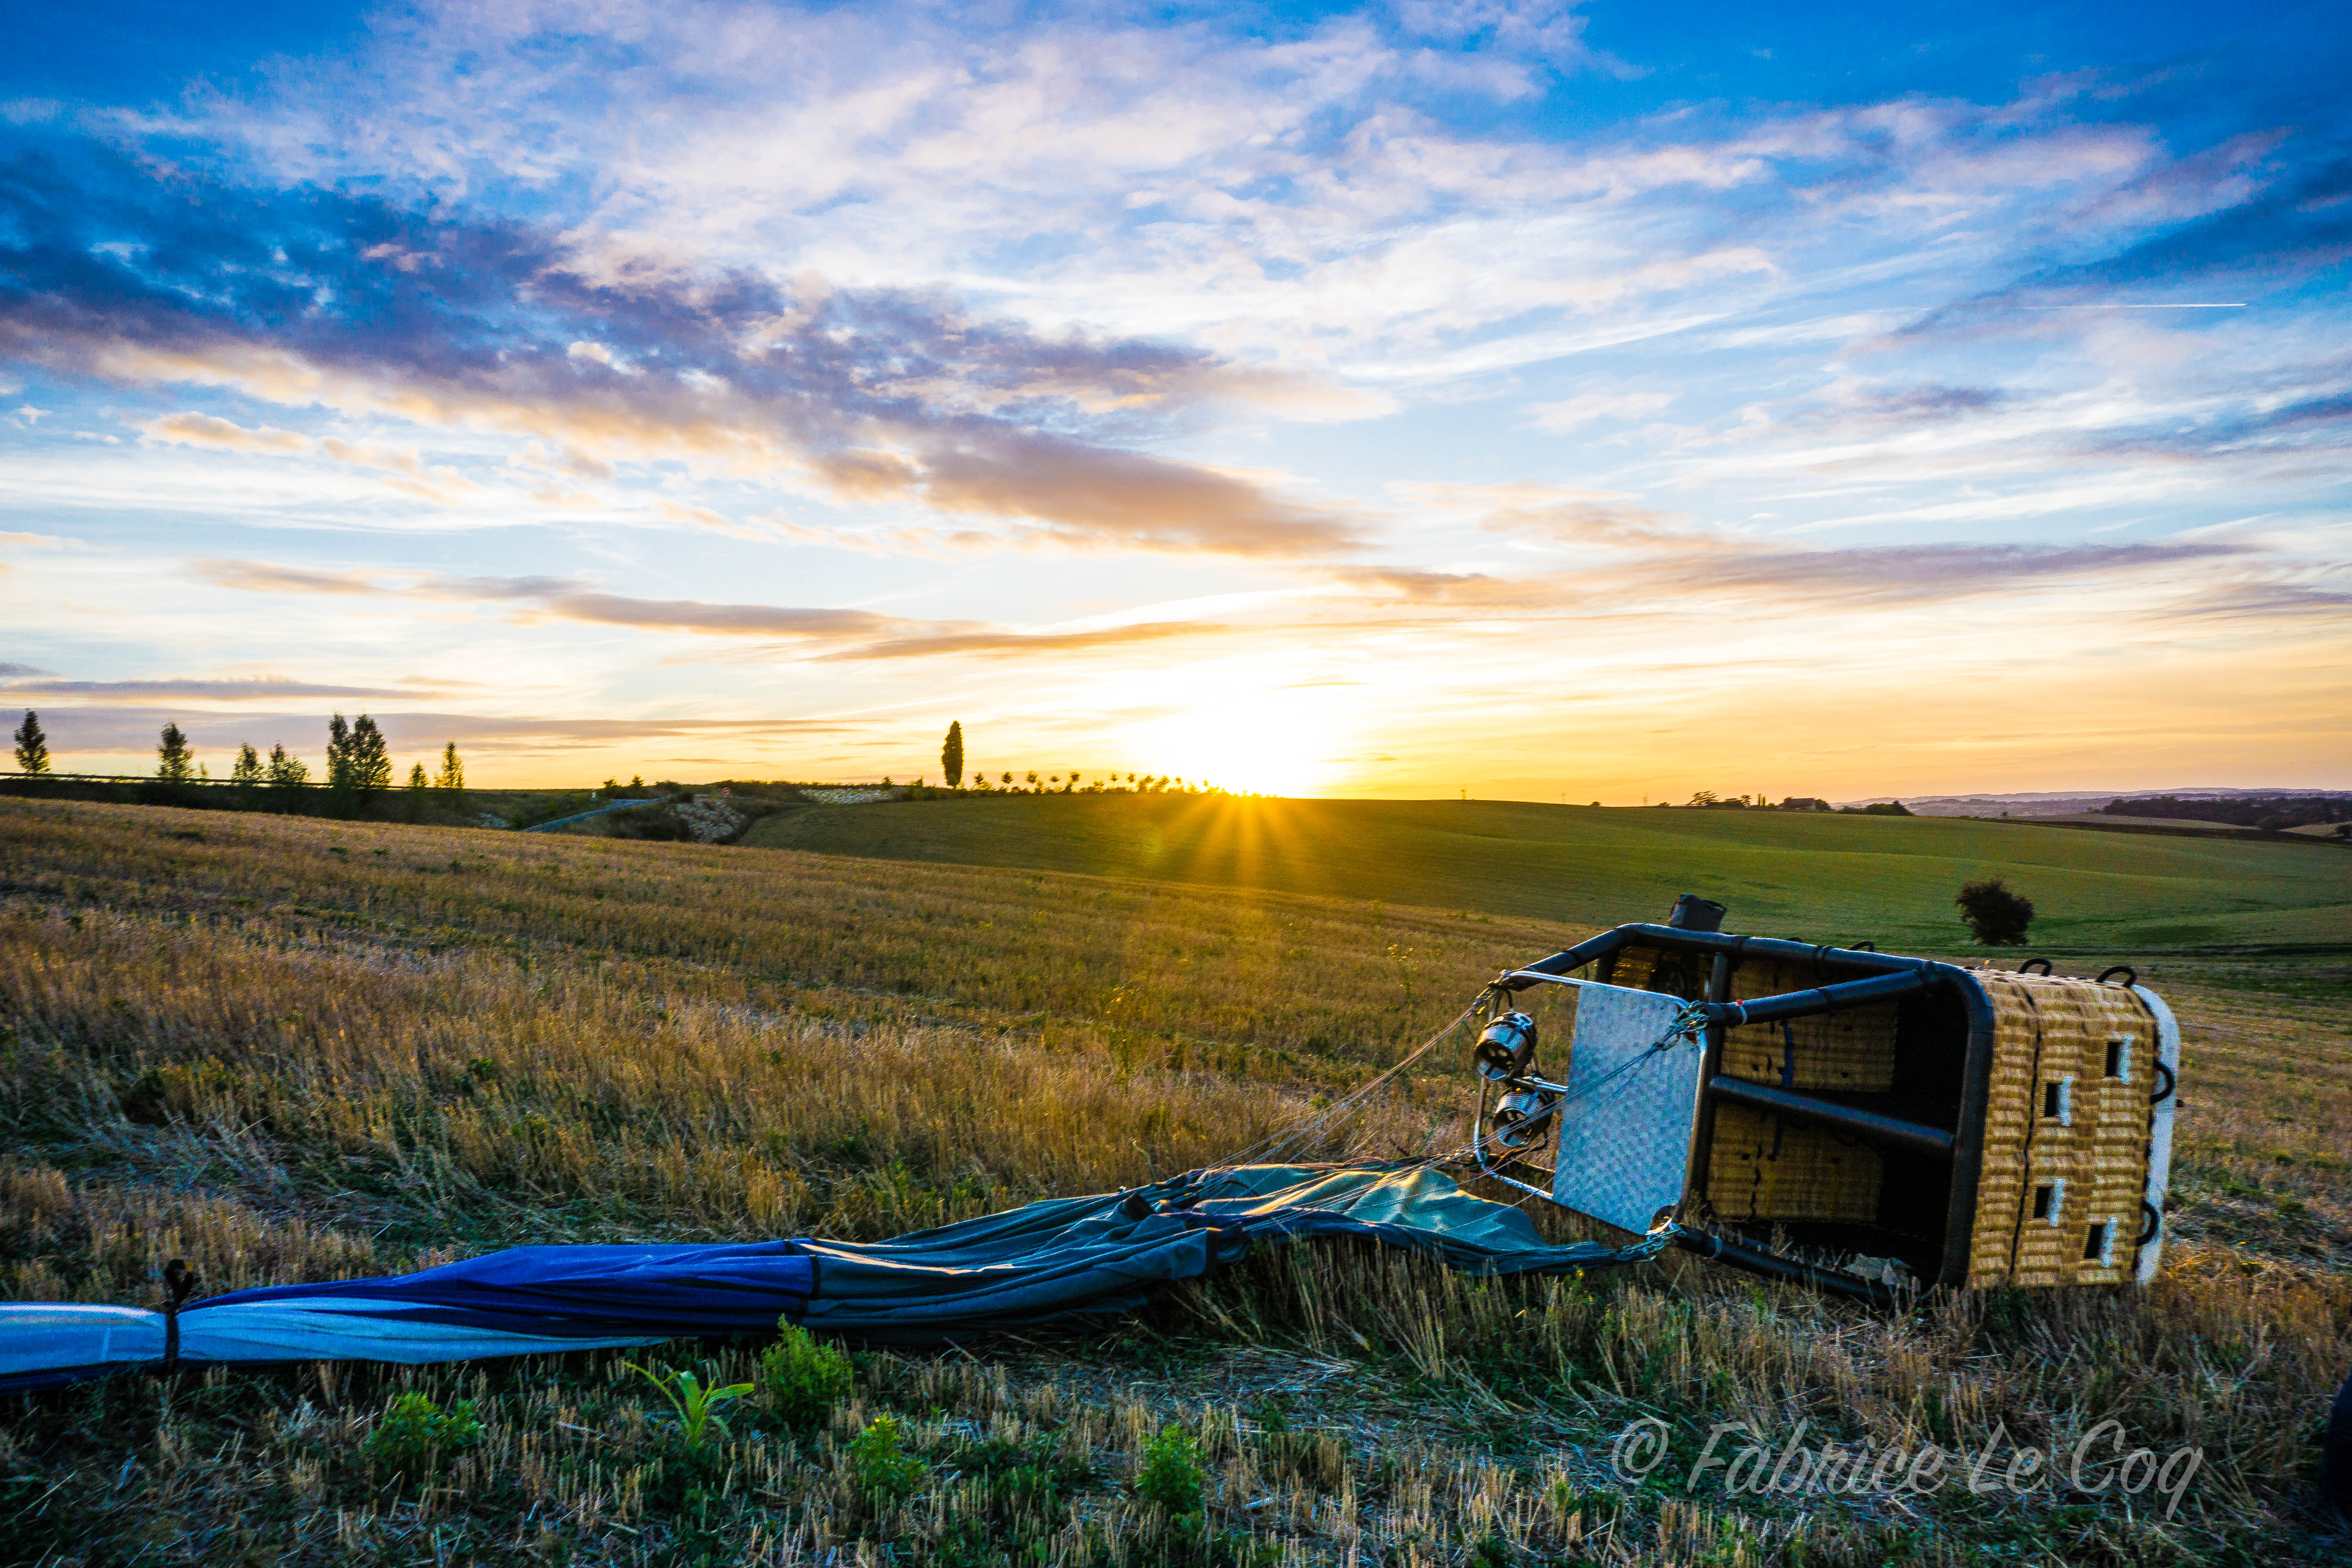
landscape, grass, horizon, cloud, sky, sunset, field, meadow, prairie, sunlight, morning, dusk, evening, vehicle, agriculture, nuages, paysage, ciel, vert, soleil, campagne, exterieur, champ, mongolfire, fabricelecoq, rural area, grass family